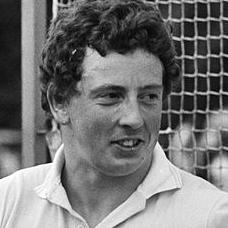
Age: 20